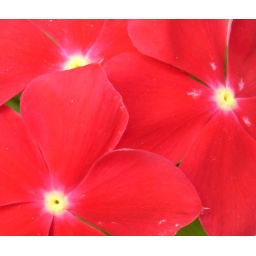
Here is a picture of three red flowers that were located in the front yard of the house.